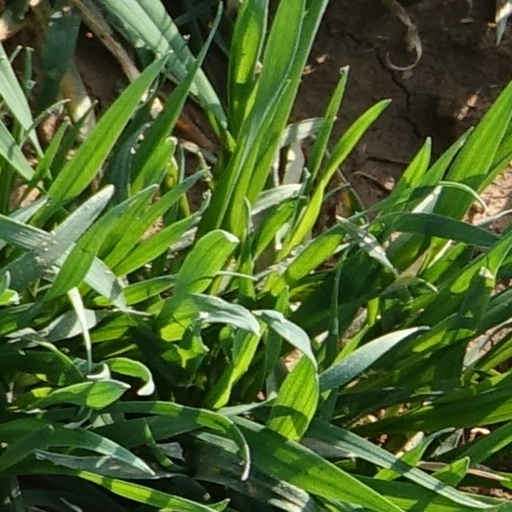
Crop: wheat